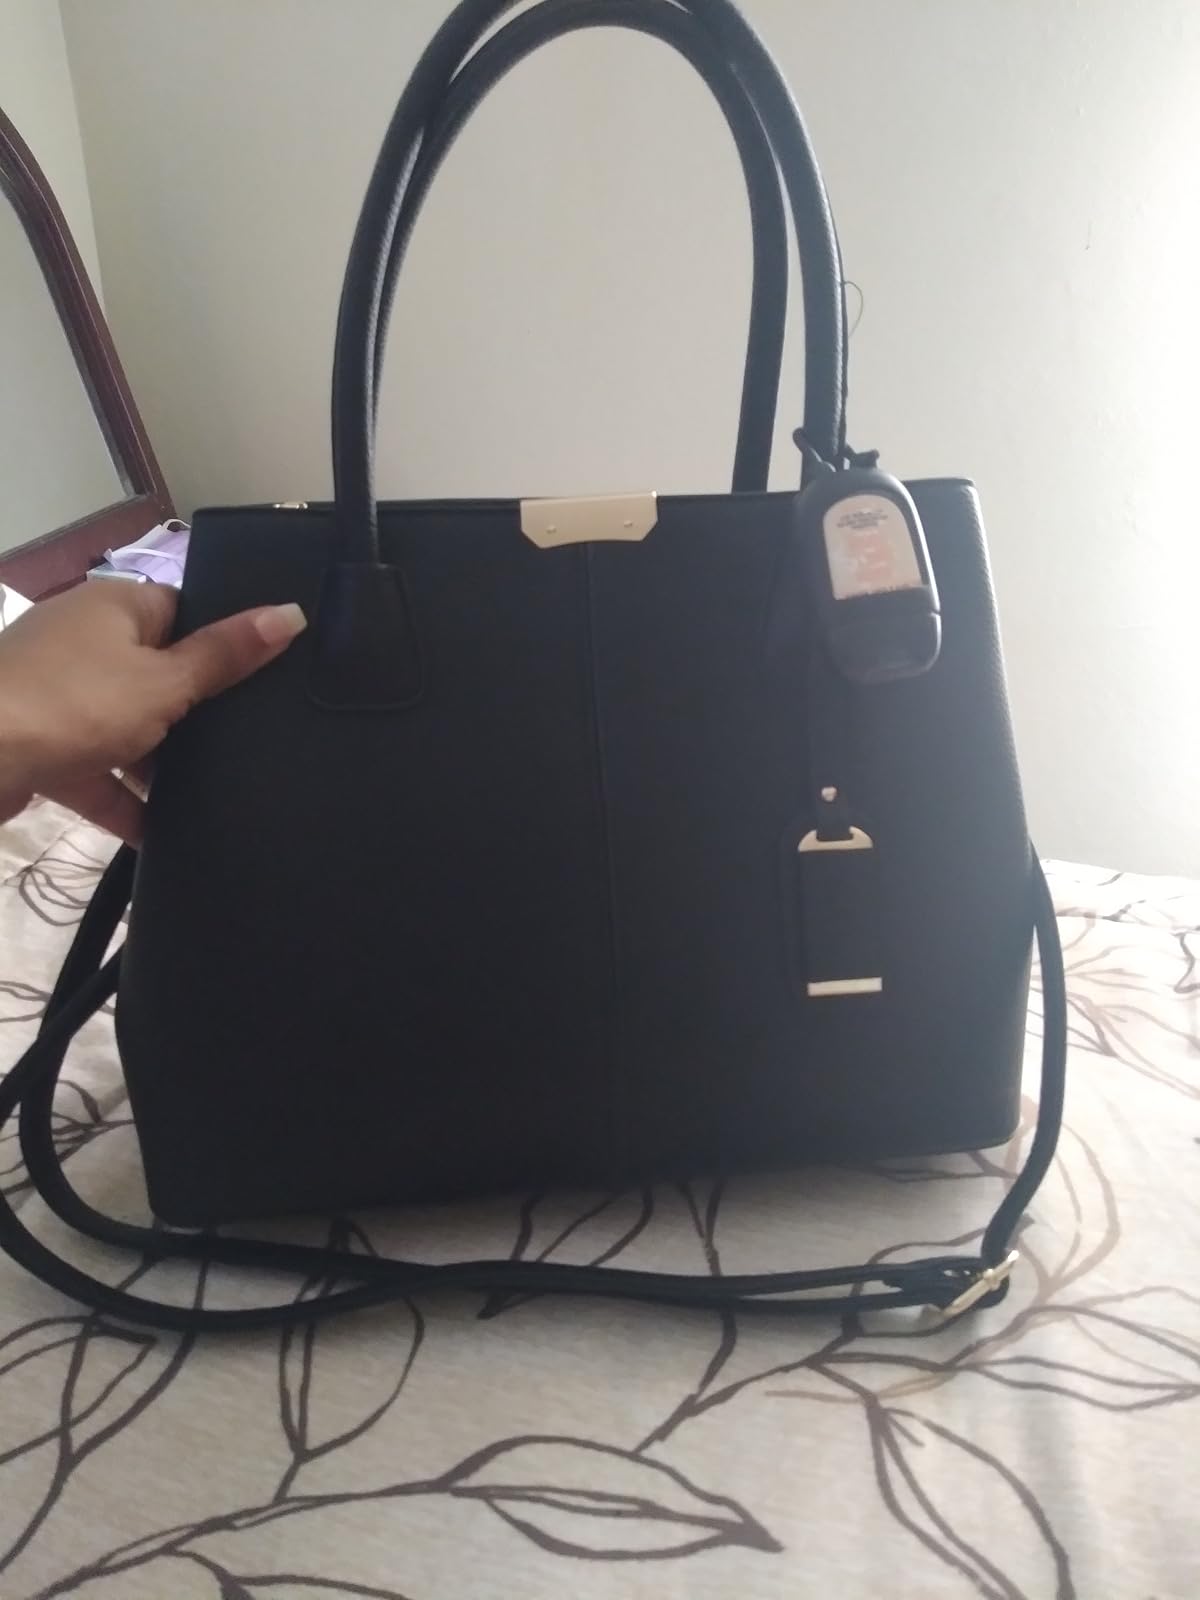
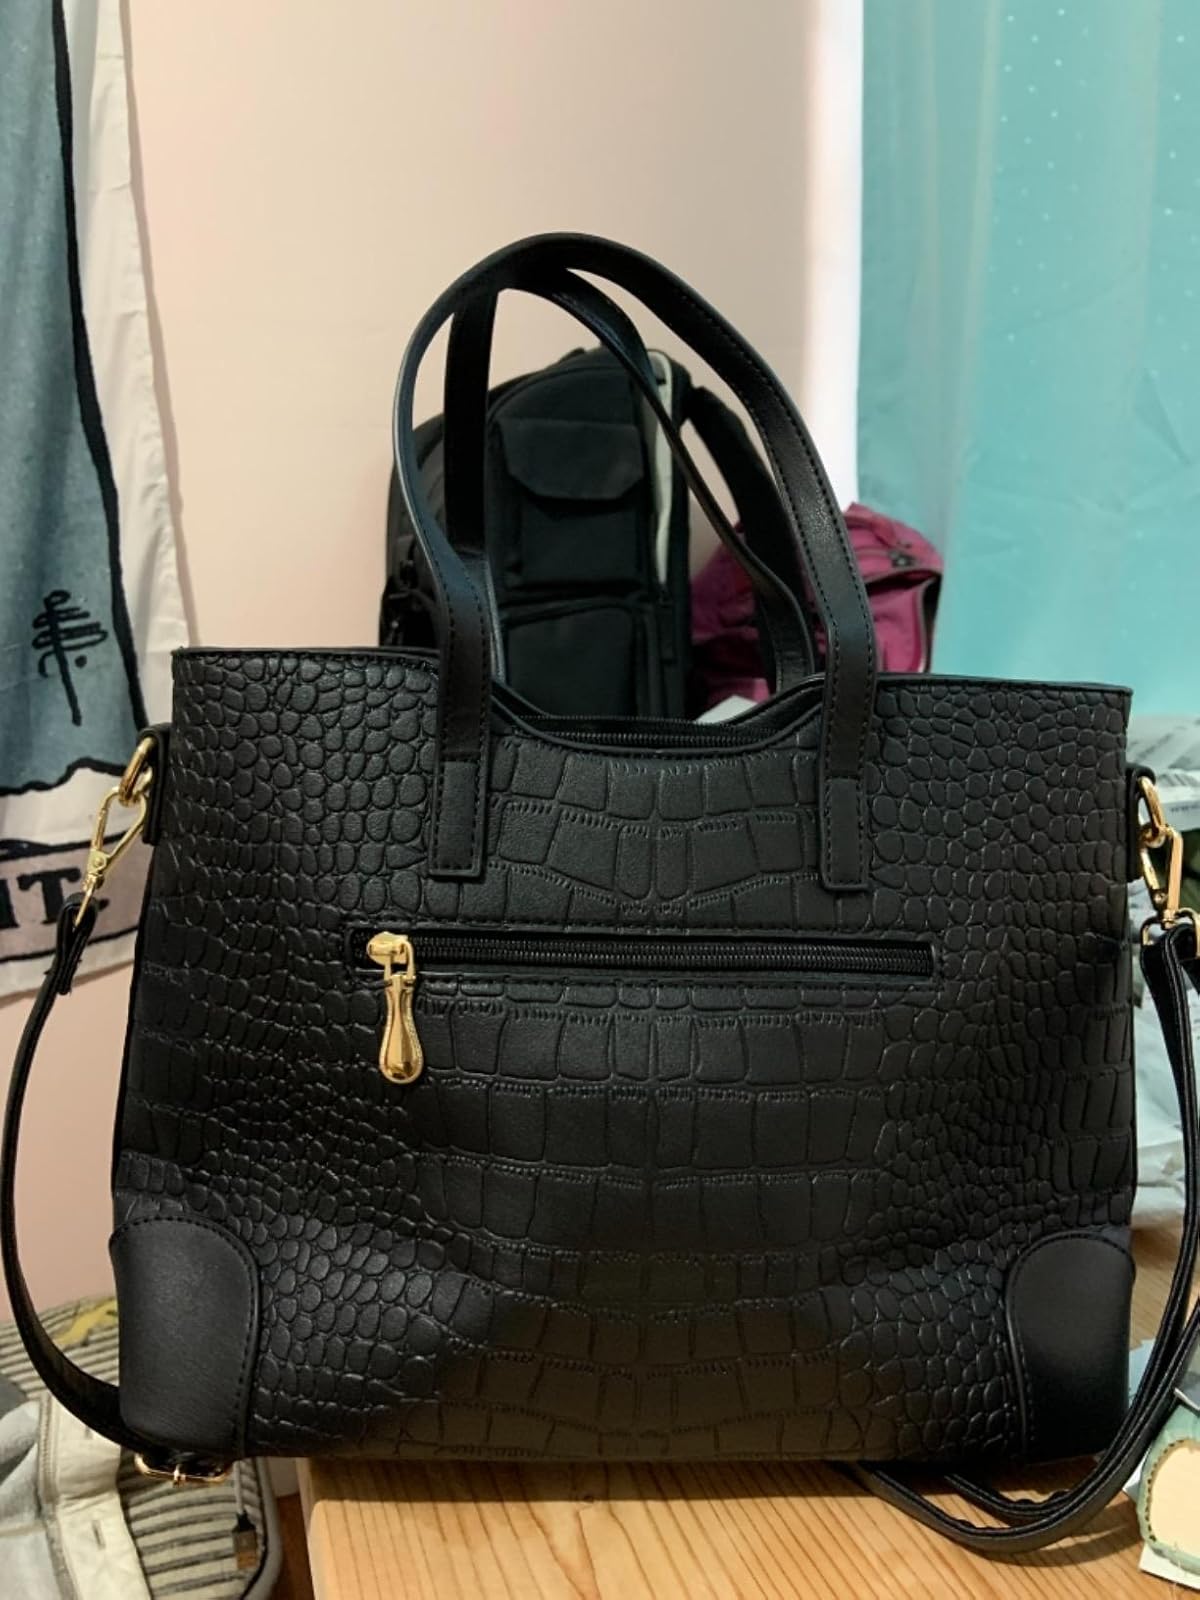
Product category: accessories_handbag
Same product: no